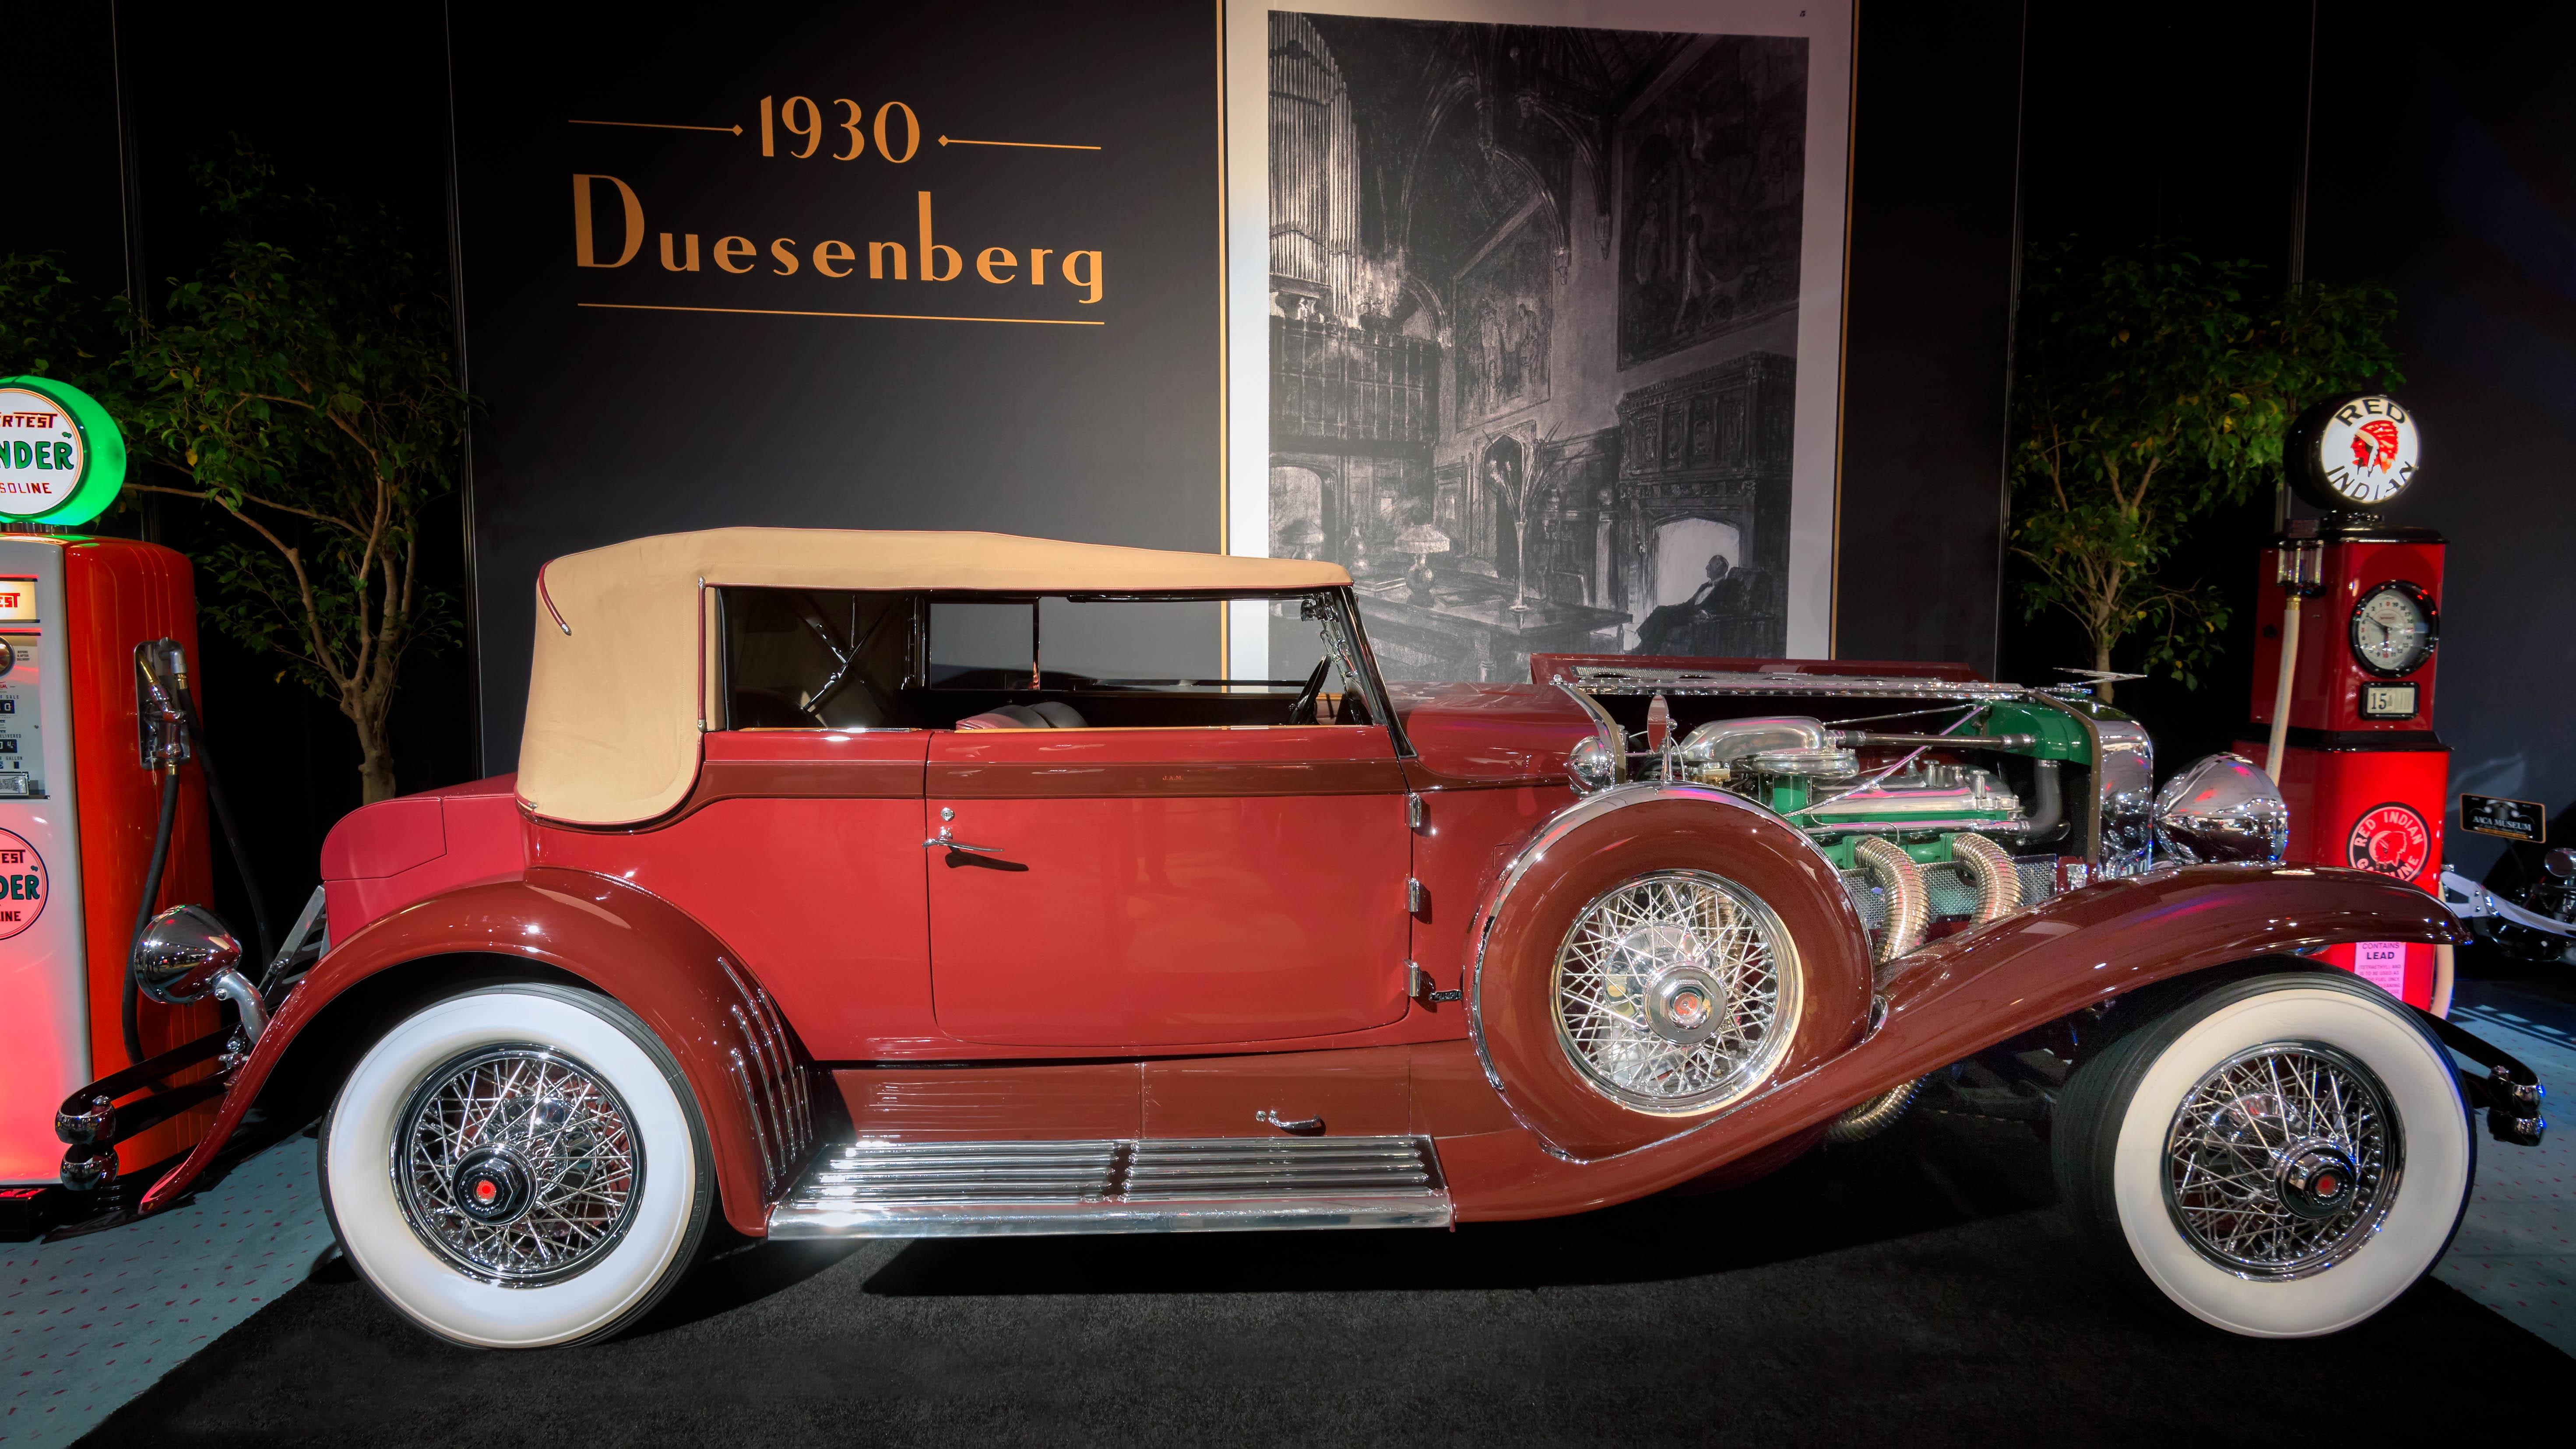
car, vehicle, nikon, motor vehicle, vintage car, publicdomain, canada, classic, d750, ontario, ca, toronto, antique car, auto show, land vehicle, touring car, automobile make, automotive design, luxury vehicle